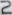
Number: 2